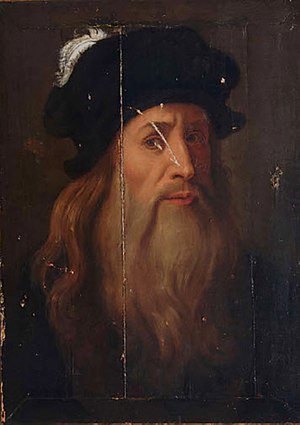
Værker af Leonardo da Vinci
Liste over værker af Leonardo da Vinci.